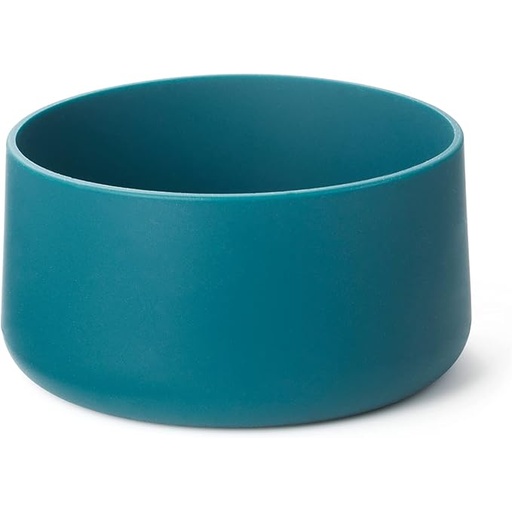
LifeStraw Go Series Silicone Base, Stainless Steel Bottle
Brand: LifeStraw
Category: Sporting Goods > Outdoor Recreation > Hydration System Accessories